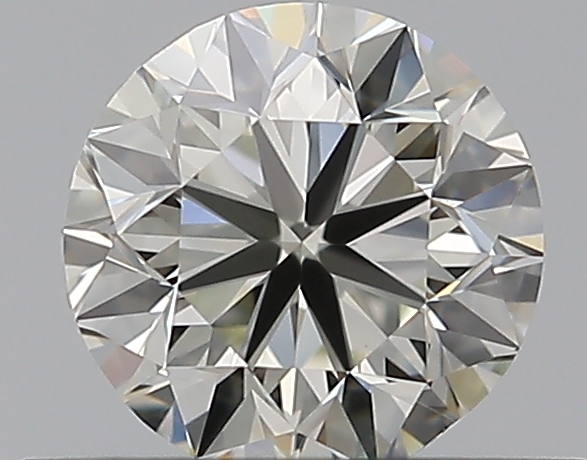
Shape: round
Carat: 0.5
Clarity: VVS2
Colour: K
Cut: VG
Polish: EX
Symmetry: VG
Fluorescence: M
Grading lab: GIA
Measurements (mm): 4.89 x 4.95 x 3.18